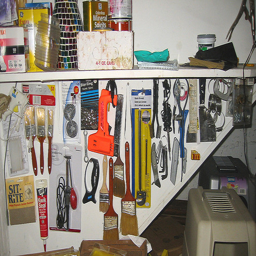
A wall with lots of different construction items mounted to it.
Wall with tools hanging on hooks and two litter boxes under alcove
Various objects that are hanging on a wall.
an assortment of paint brushes and other items on the wall
a wall covered with assorted tool and paintbrushes